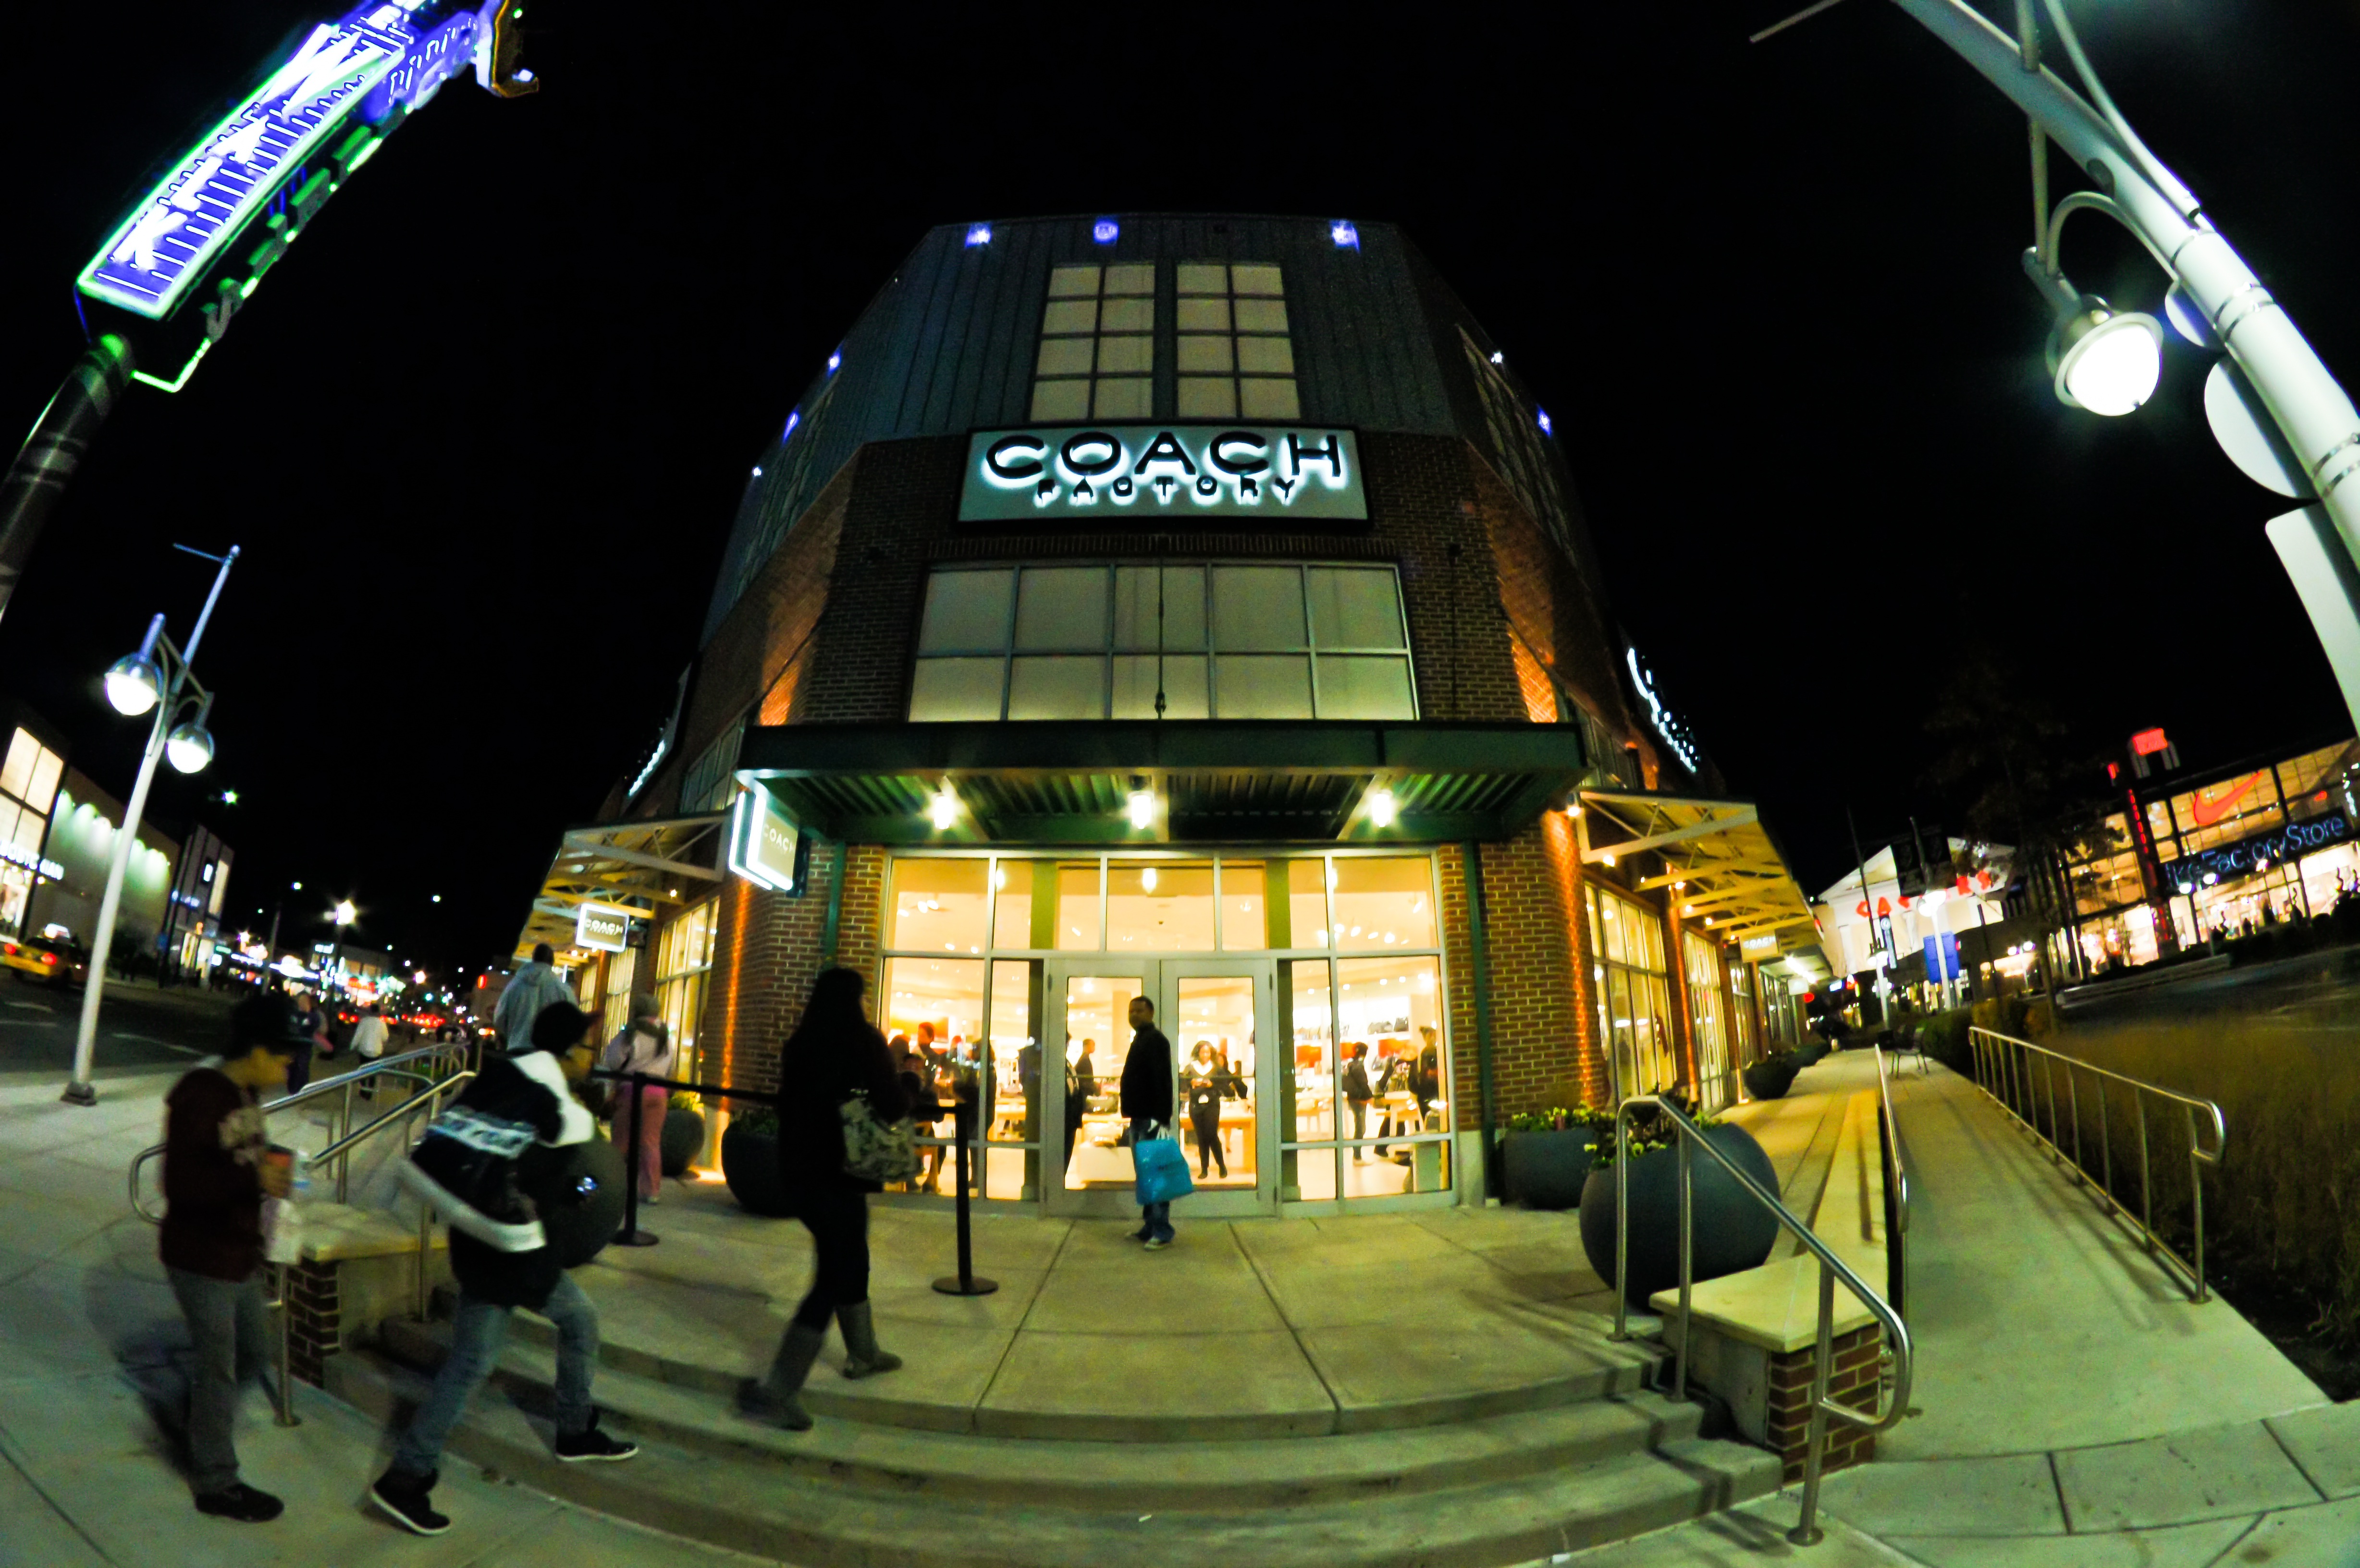
night, city, urban, crowd, shopping, public transport, fisheye, coach, shopping mall, atlantic city, urban area